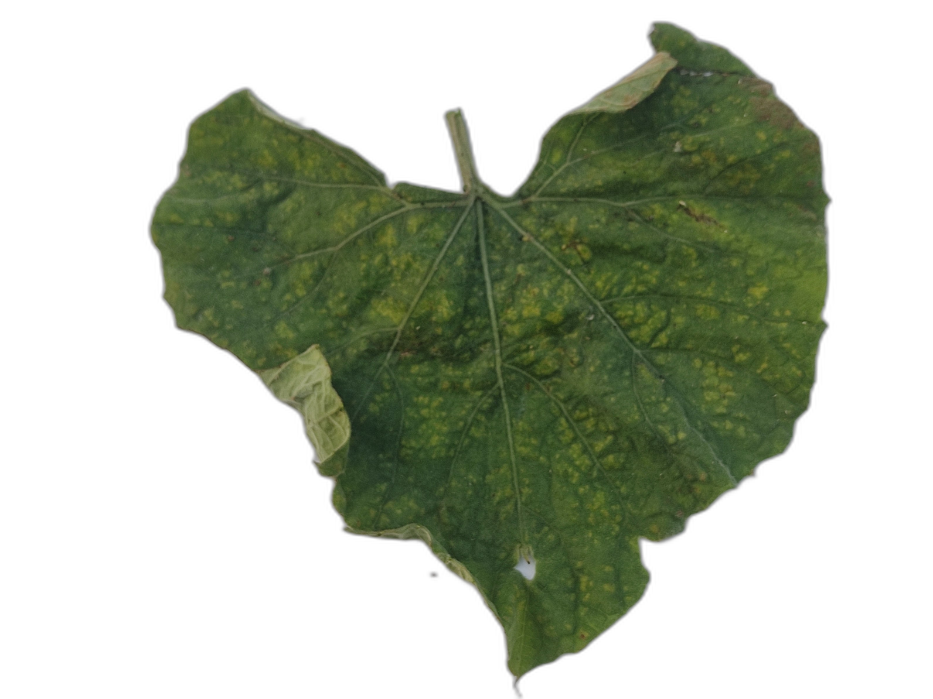
Crop: Bottle Gourd
Label: Mosaic_Virus